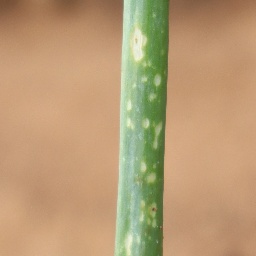
Label: Iris yellow virus